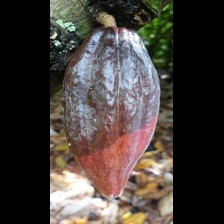
Label: phytophthora